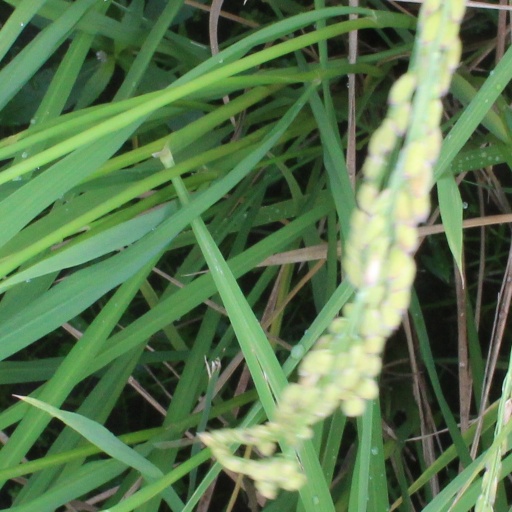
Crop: rice